Early Basketmaker II period

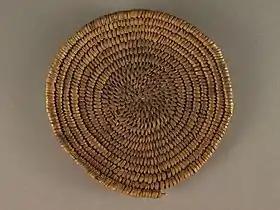
Basketmaker II "two rod and bundle" basket (c. ), Zion National Park

The Early Basketmakers were primarily nomadic hunter gatherers for most of this period. They roamed the Colorado Plateau in small bands to collect ripe wild plants and hunted game. Roaming also put them in contact with other tribes with whom they socialized, traded, and sometimes inter-married. Cultivation of maize began about 500 BCE, which affected their mobility.